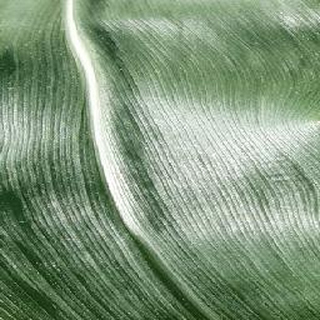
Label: healthy_corn